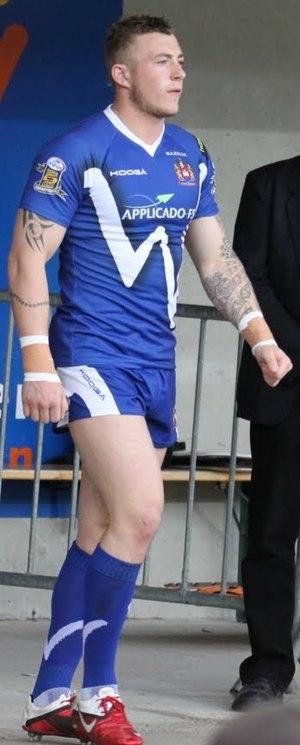
Josh Charnley, né le 26 juin 1991 à Chorley, est un joueur de rugby à XIII anglais évoluant au poste d'ailier ou de centre, ayant également effectué une expérience de deux années en rugby à XV. Il fait ses débuts en Super League avec Hull KR lors de la saison 2010 où il était prêté par les Warriors de Wigan puis la finit dans ce dernier. Il prend une place de titulaire à Wigan lors de la saison 2011 où rapidement il devient l'un des meilleurs marqueurs d'essais de la Super League. Ses bonnes performances en club l'amènent à être appelé en sélection anglaise disputant notamment la Coupe du monde 2013 qu'il atteint les demi-finales.
La Saison 2014 de la Super League est la dix-neuvième saison de cette compétition depuis que celle-ci a été créée en 1996. Quatorze équipes joueront 27 journées de championnat, les huit meilleures d'entre elles seront qualifiées pour les phases finales, dans le but de se qualifier pour la grande finale et pouvoir gagner le trophée de la Super League. Le coup d'envoi officiel de la saison est le 7 février 2014.